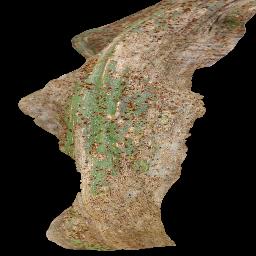
Label: Corn_(Maize)___Common_Rust